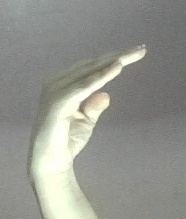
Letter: jeem